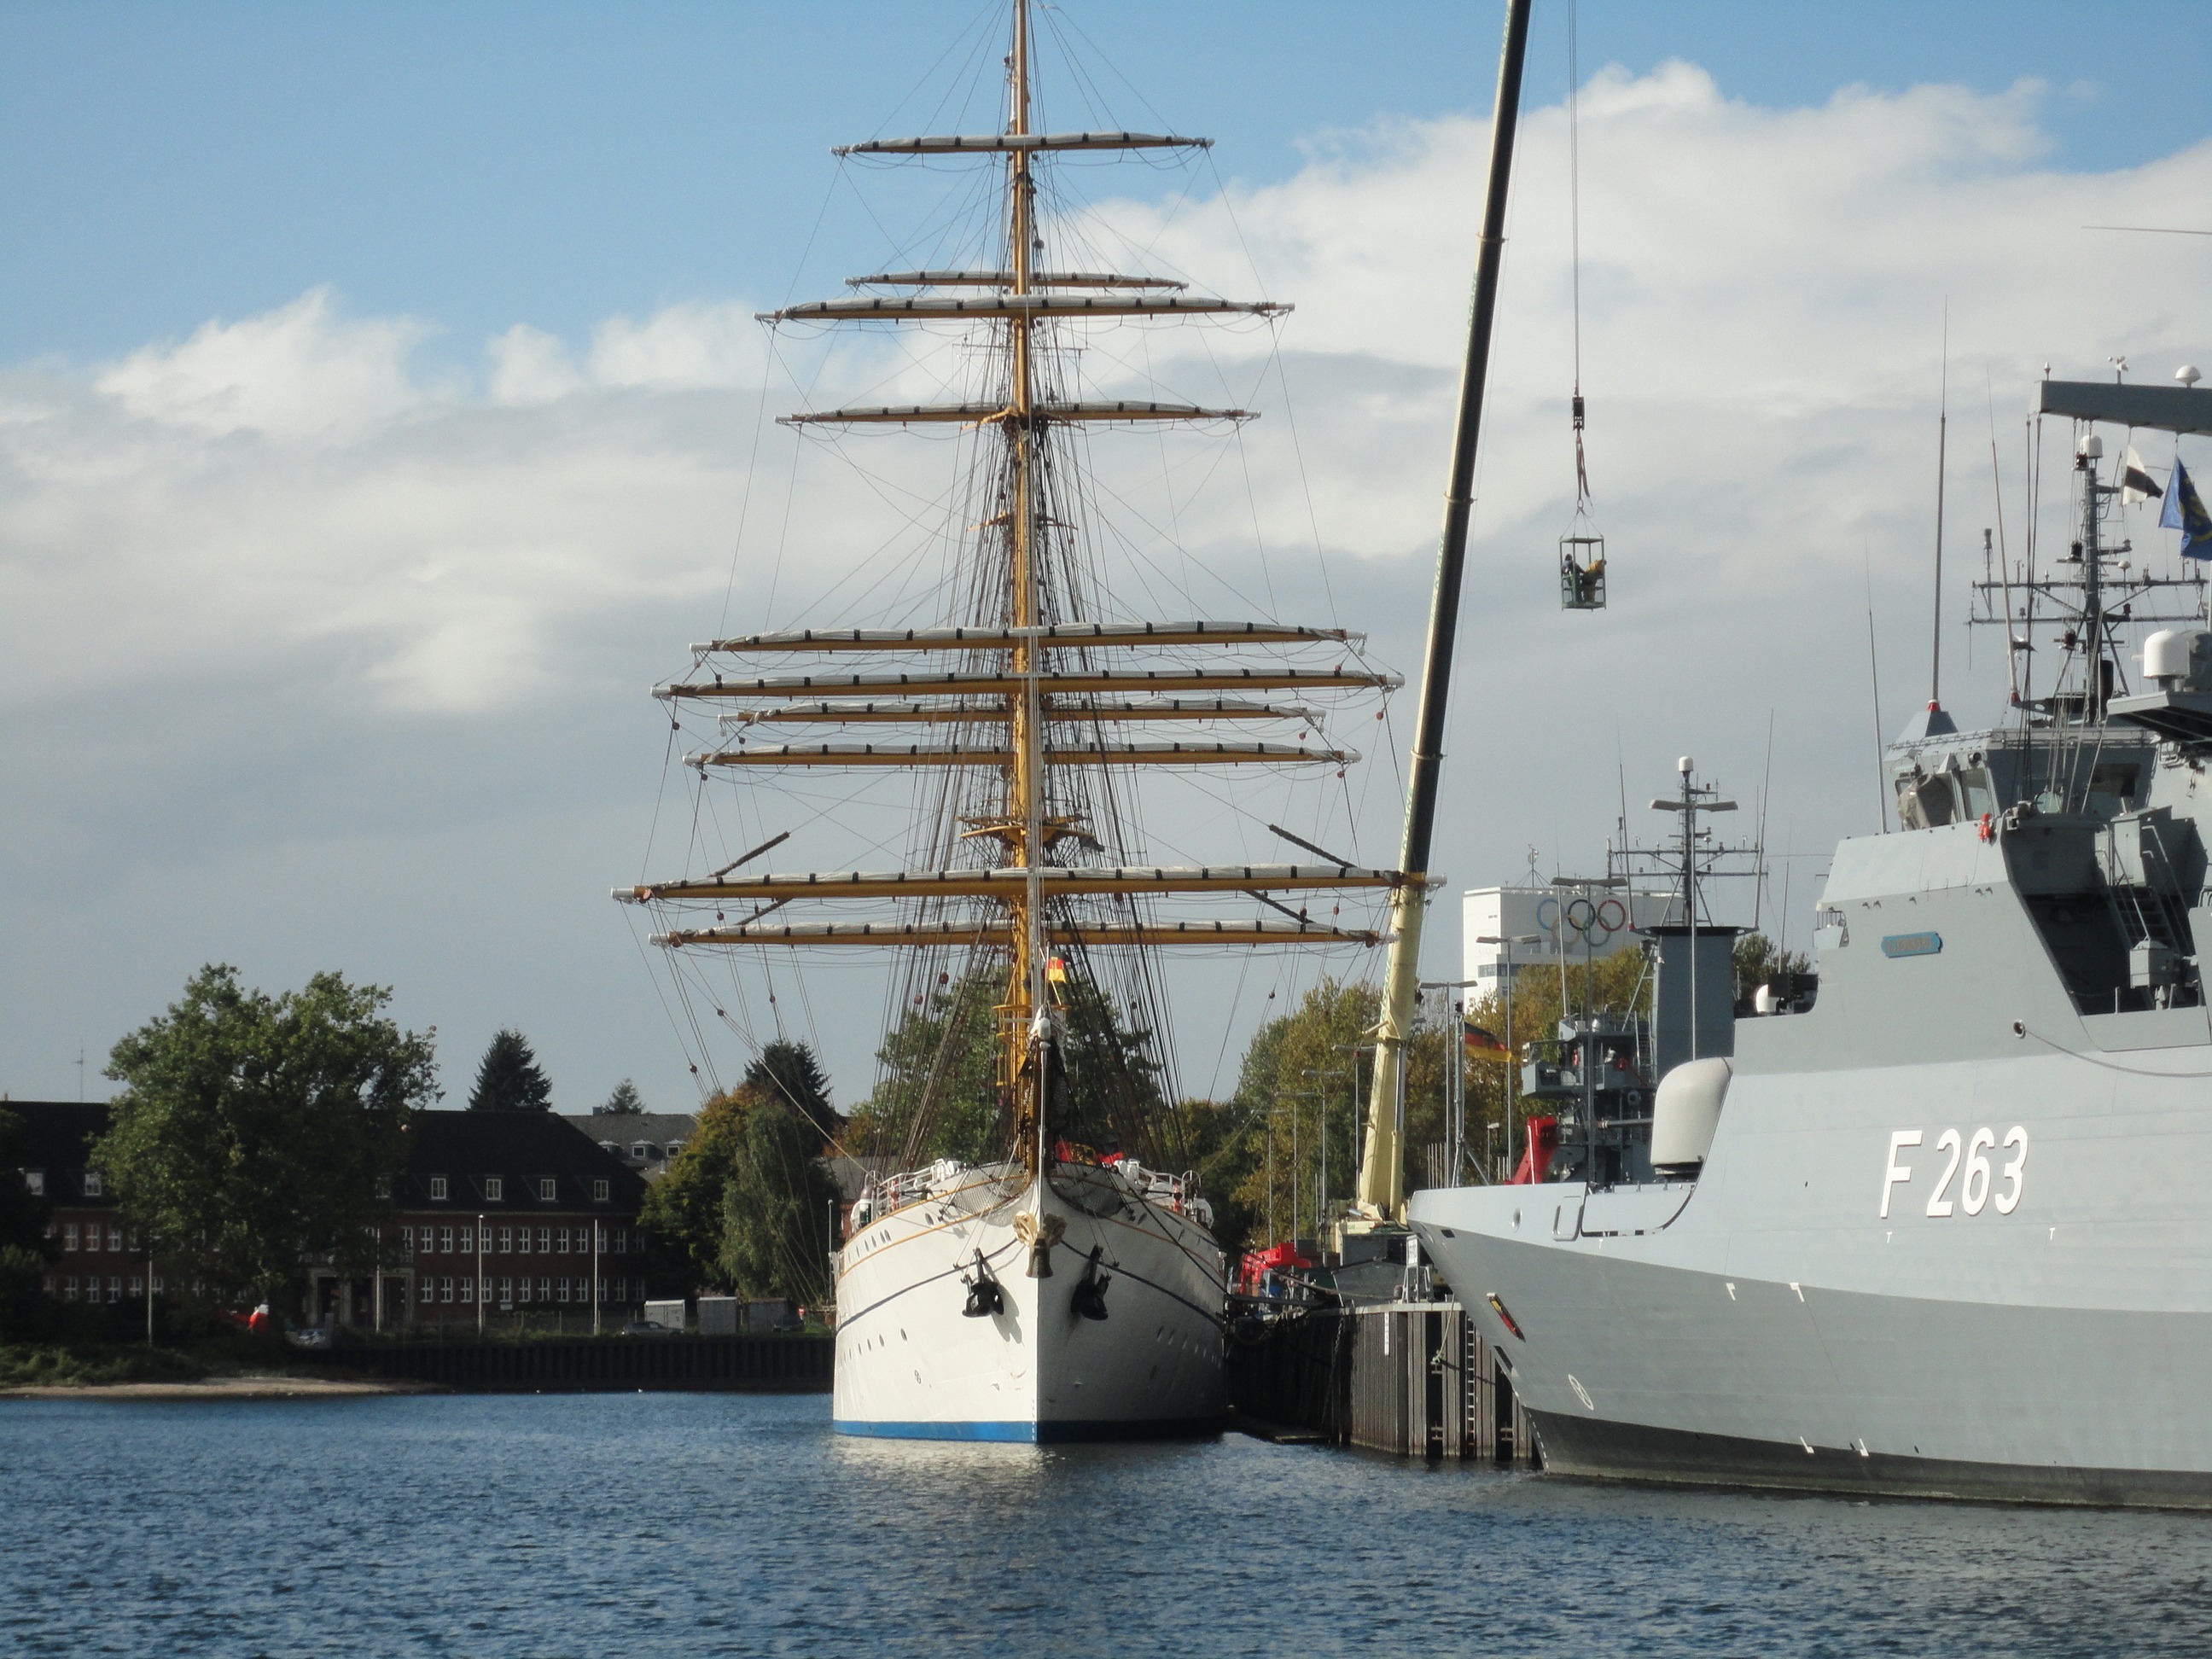
sea, dock, boat, ship, vehicle, mast, harbor, marina, port, ships, sail, sailing vessel, navy, watercraft, warship, battleship, windjammer, frigate, sailing ship, baltic sea, tall ship, kiel, gorch fock, sail training ship, ship water, military port